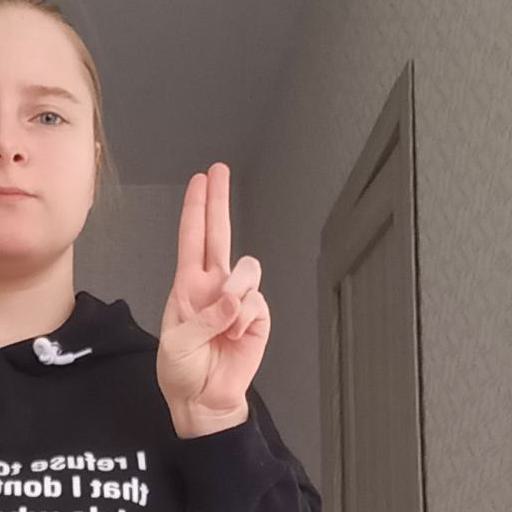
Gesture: two_up